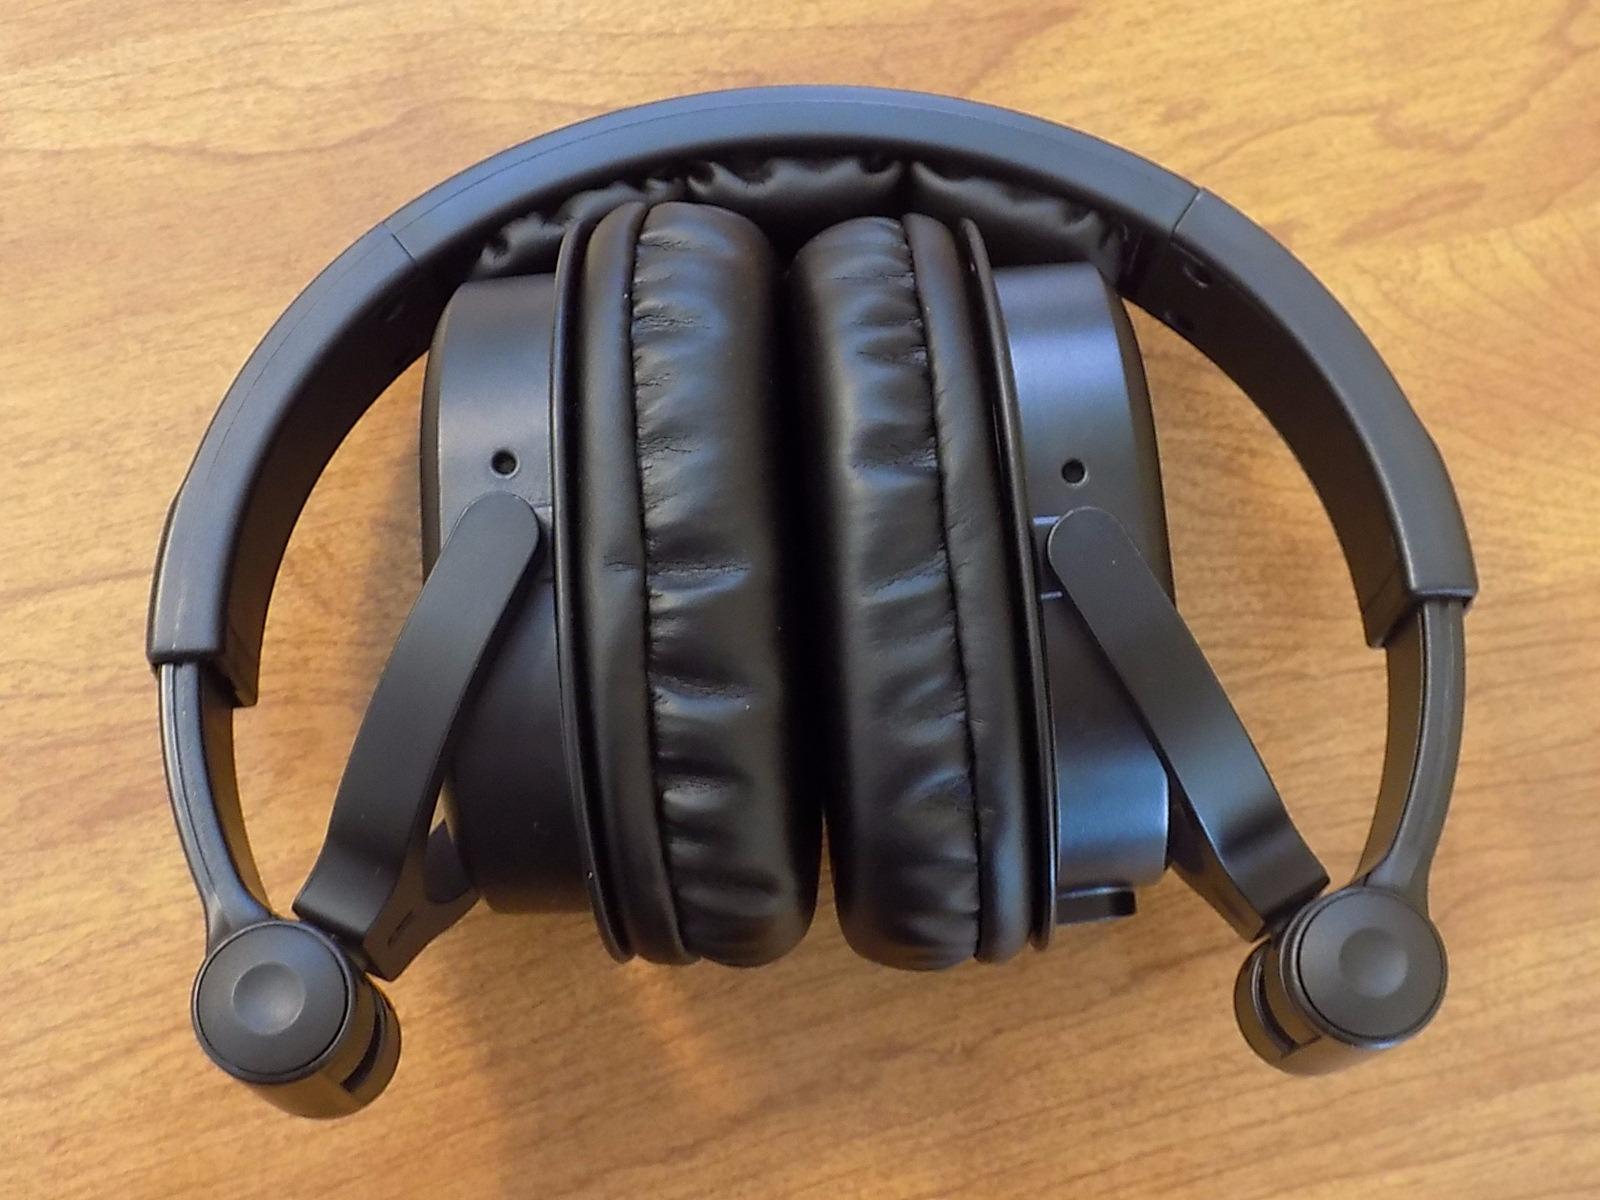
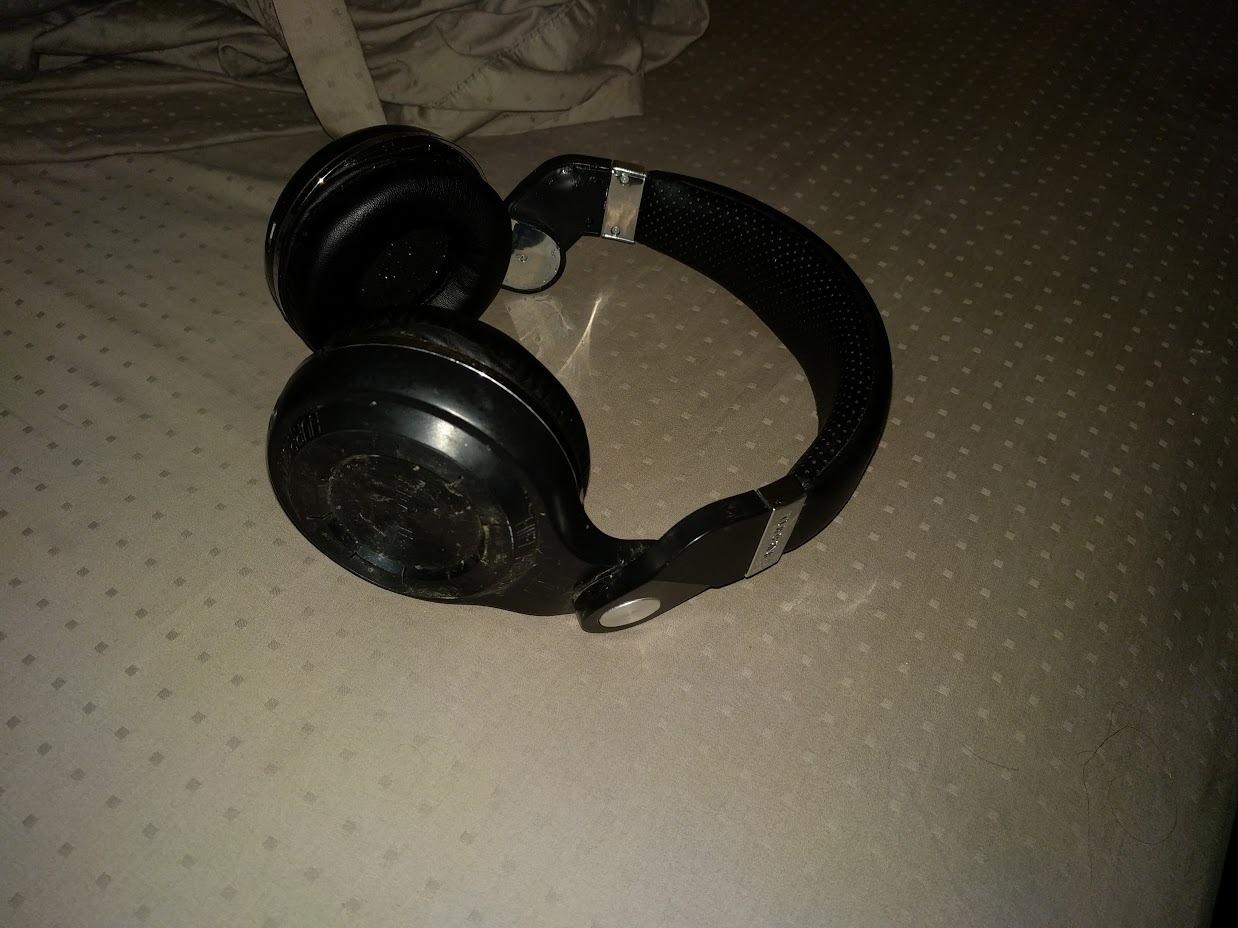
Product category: headphones
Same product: no